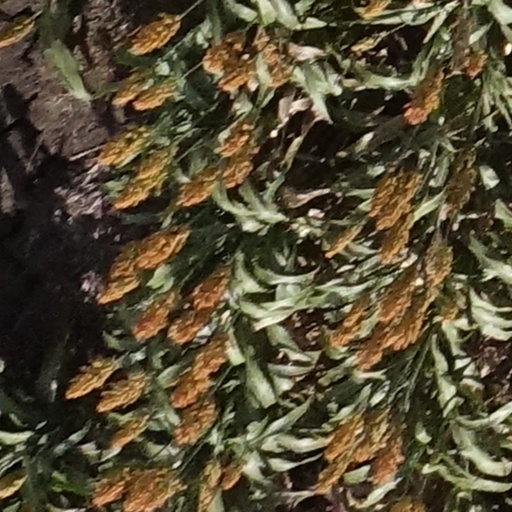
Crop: sorghum